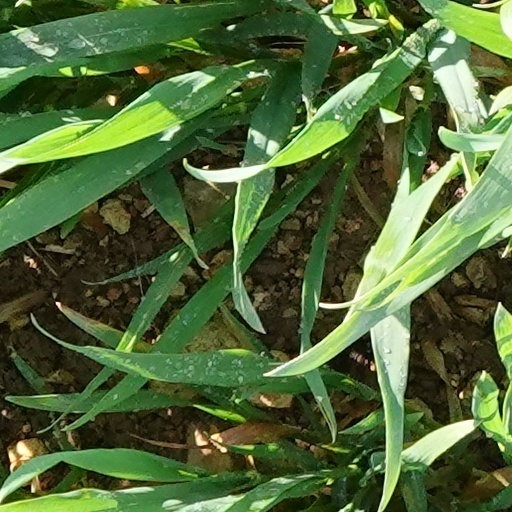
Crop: wheat